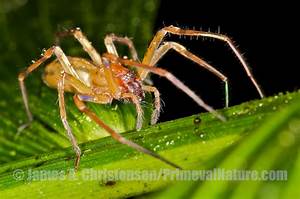
Label: spider